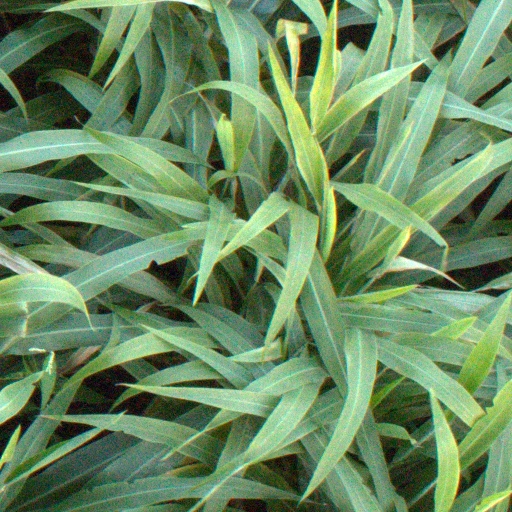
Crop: sorghum